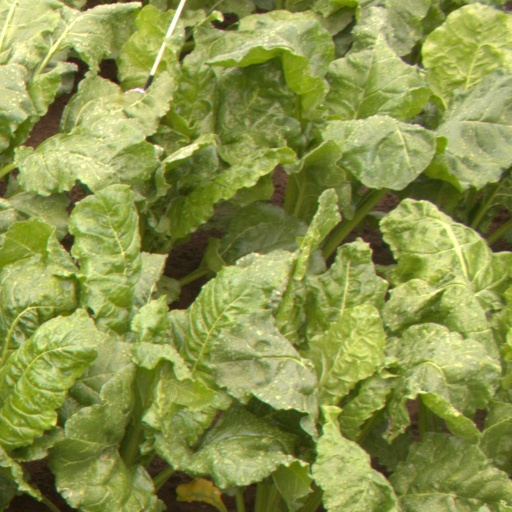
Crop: sugar beet